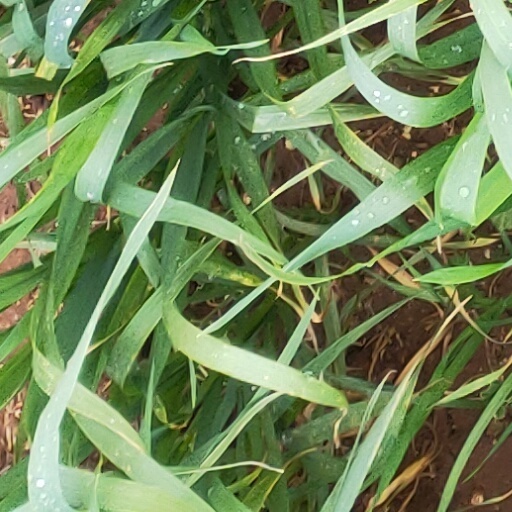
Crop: wheat